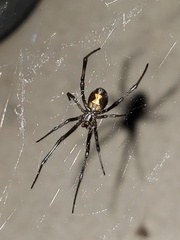
Species: Lactrodectus_hesperus